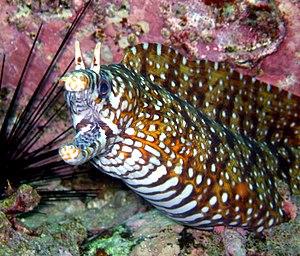
Les murènes ou murénidés forment une famille de poissons anguilliformes. On compte environ 200 espèces réparties dans 16 genres. La plus grande espèce, la murène à longue queue, peut mesurer jusqu'à 4 m de long mais la plupart mesurent environ 1,50 m.
Enchelycore pardalis, communément nommé Murène dragon, est une espèce de poissons marins de la famille des Muraenidae.